Ciechanów Voivodeship (1793)

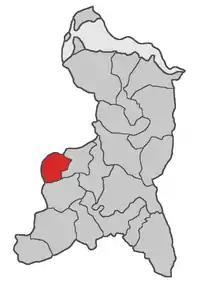
Ciechanów Voivodeship location

Ciechanów Voivodeship (1793) in Poland was created during the Grodno Sejm in November 23 1793. It was not fully organised because of the start of Kościuszko Uprising in 1794.